Joel Dreibelbis Farm

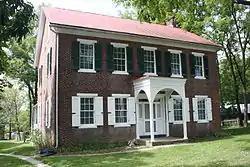
Joel Dreibelbis Farm Farmhouse. September 2013.

The Joel Dreibelbis Farm is an historic American farm complex and national historic district that are located in Richmond Township, Berks County, Pennsylvania.